Wolfert Acker

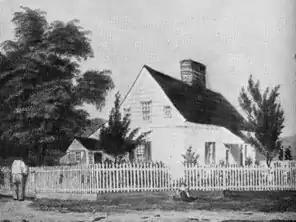
An artist's depiction of the part of Acker's property that was sold to Washington Irving, who named it "Wolfert's Roost" before turning it into his estate, Sunnyside

Wolfert Acker (1667–1753) was a colonial-period American who is featured in Washington Irving's short story collection "Wolfert's Roost and Miscellanies" (1855). His name was recorded in all combinations of Wolfert or Wolvert as given name, and Acker, Echert, Eckar, or Ecker as surname. He was born in Flatbush, Brooklyn, New York and died at his sizable home, "Wolfert's Roost" (or "Wolfert's Rest") near the site of what is now Irvington, New York in Westchester County, New York. On December 20, 1692, on land belonging to Frederick Philipse, he married Maretje Sibouts.